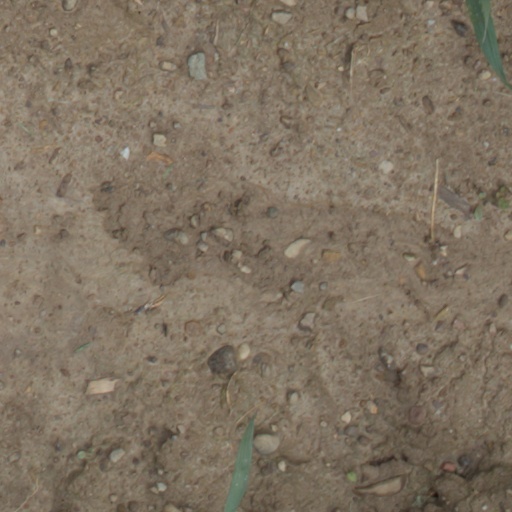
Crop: wheat